St. John's Episcopal Church (Laurel Hill, Louisiana)

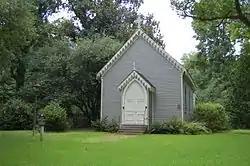

St. John's Episcopal Church is a historic church on Old Laurel Hill Road in Laurel Hill, Louisiana. It is maintained as a chapel of Grace Church of West Feliciana Parish.